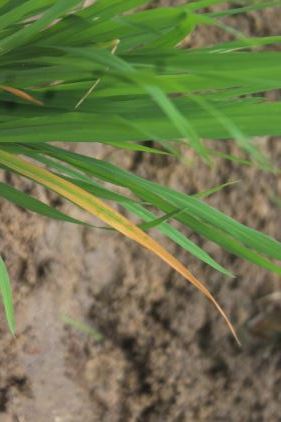
Disease: Tungro